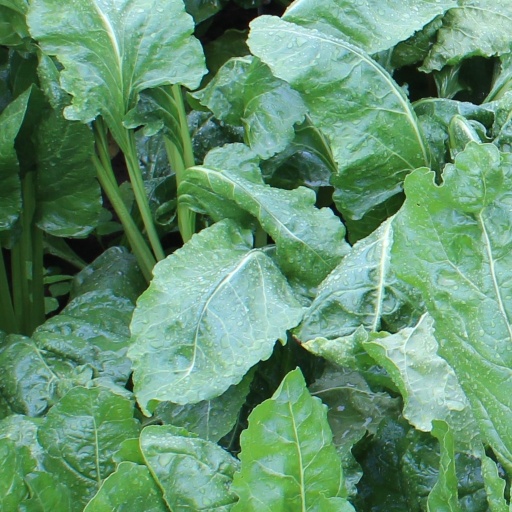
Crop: sugar beet